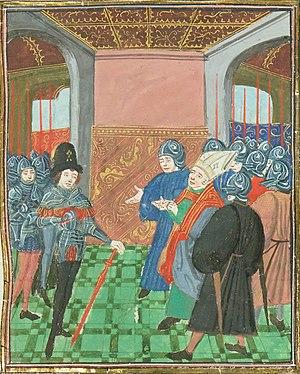
Edmond Beaufort et une ambassade de la ville de Rouen. Manuscrit des Chronique du règne de Charles VII de Jean Chartier destiné à Louis de Gruuthuse.
Edmond Beaufort, 1ᵉʳ comte de Dorset, 4ᵉ comte puis 1ᵉʳ duc de Somerset, fut l'un des grands capitaines anglais de la fin de la guerre de Cent Ans et du début de la Guerre des Deux-Roses.